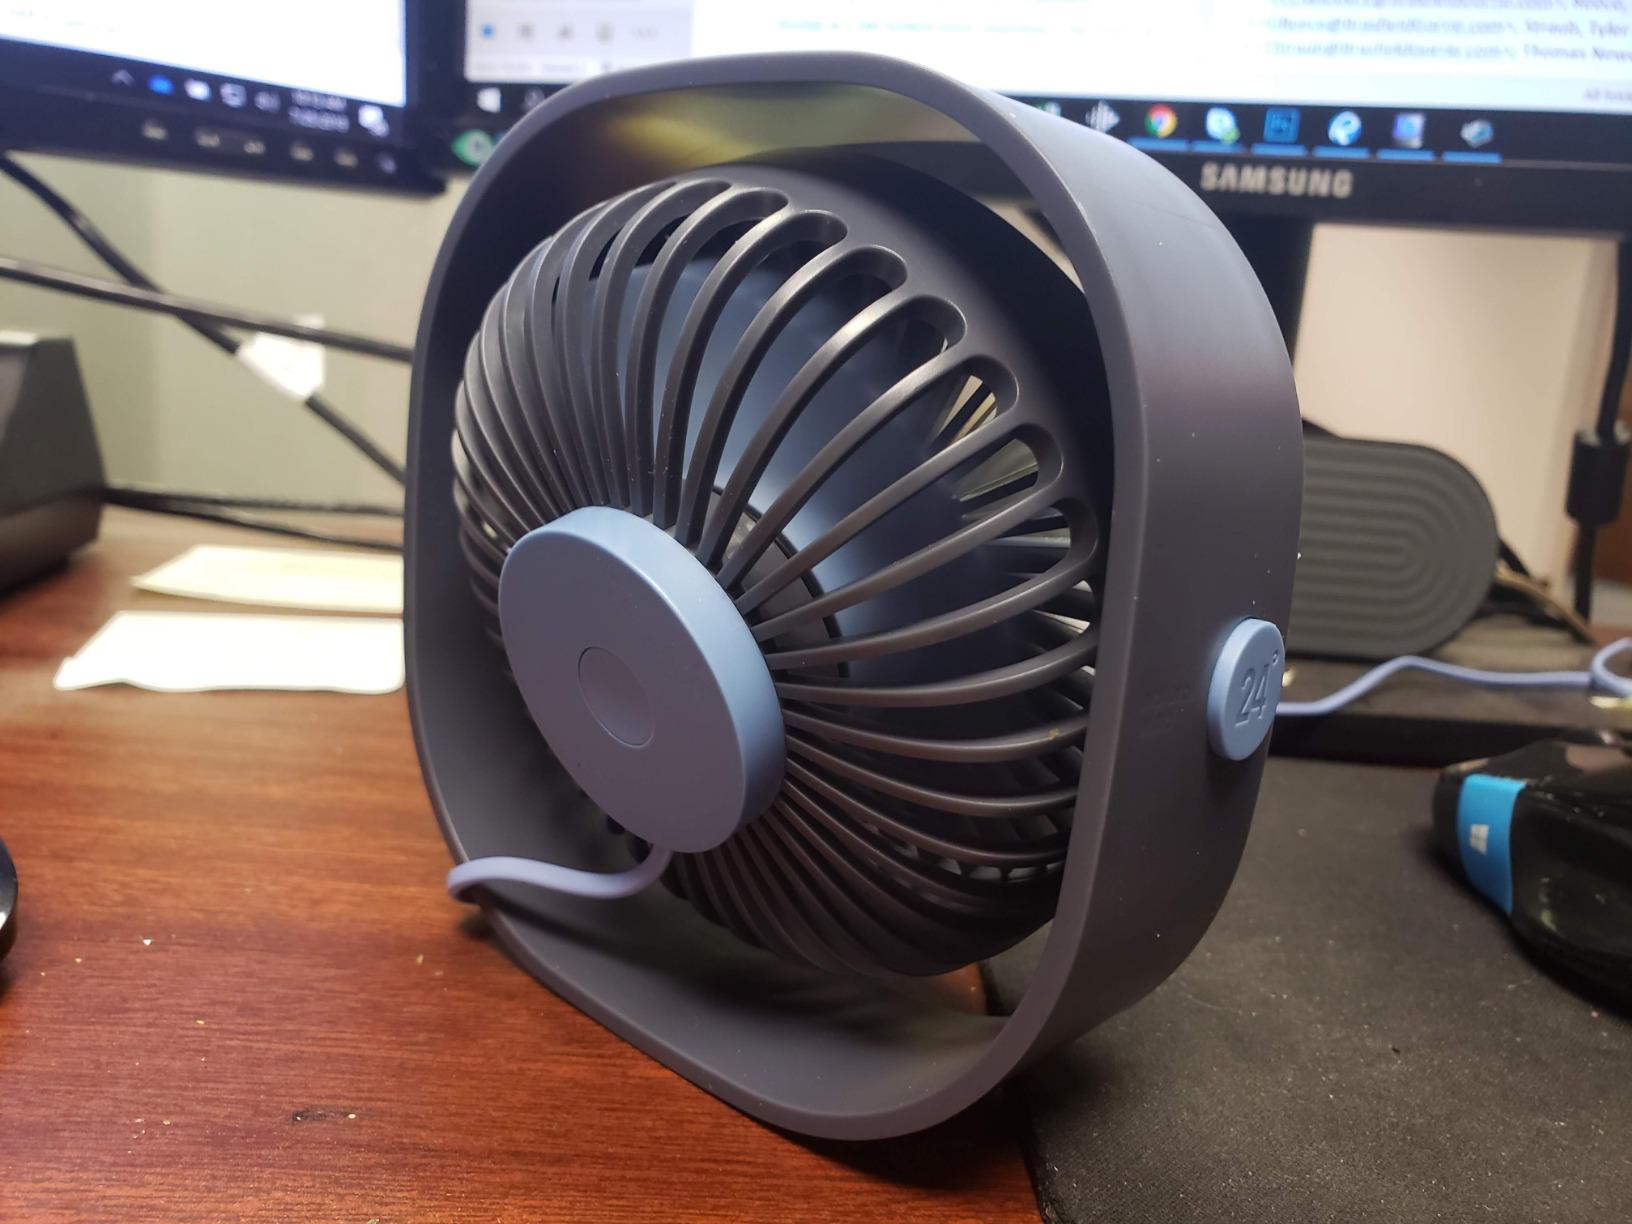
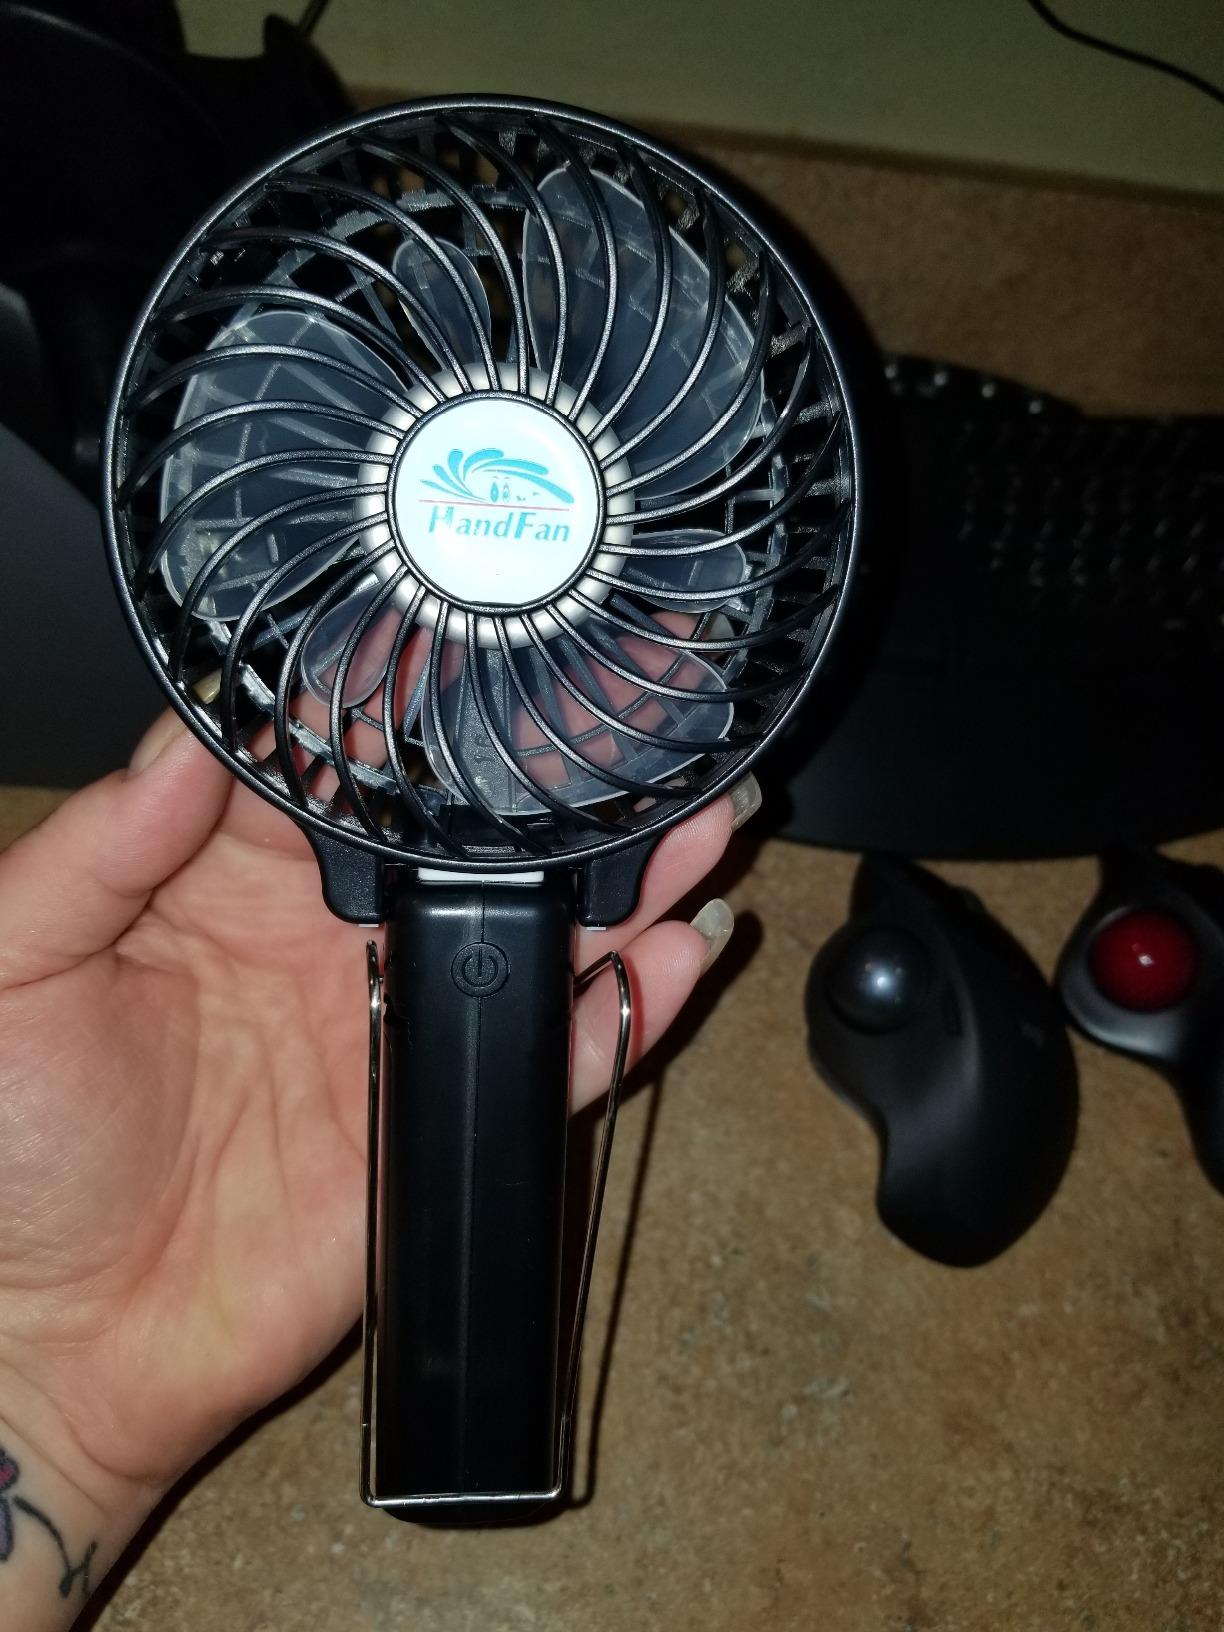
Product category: fan
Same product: no